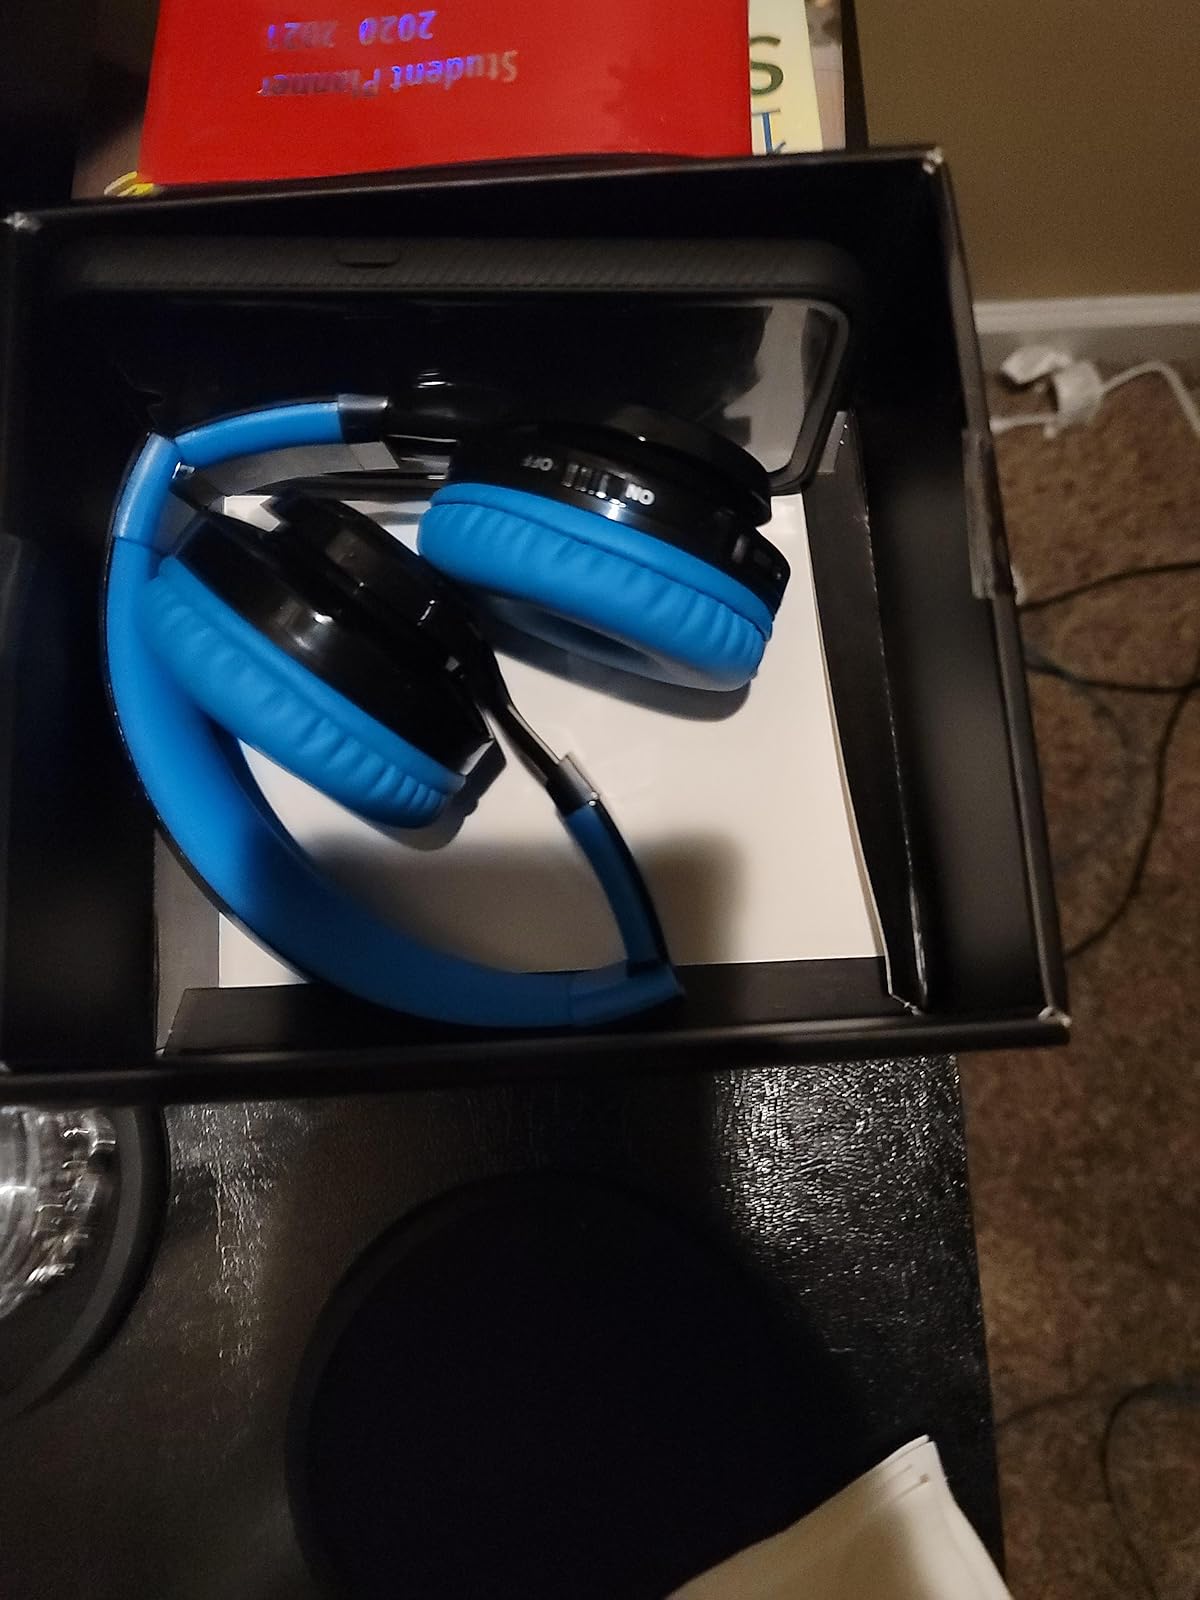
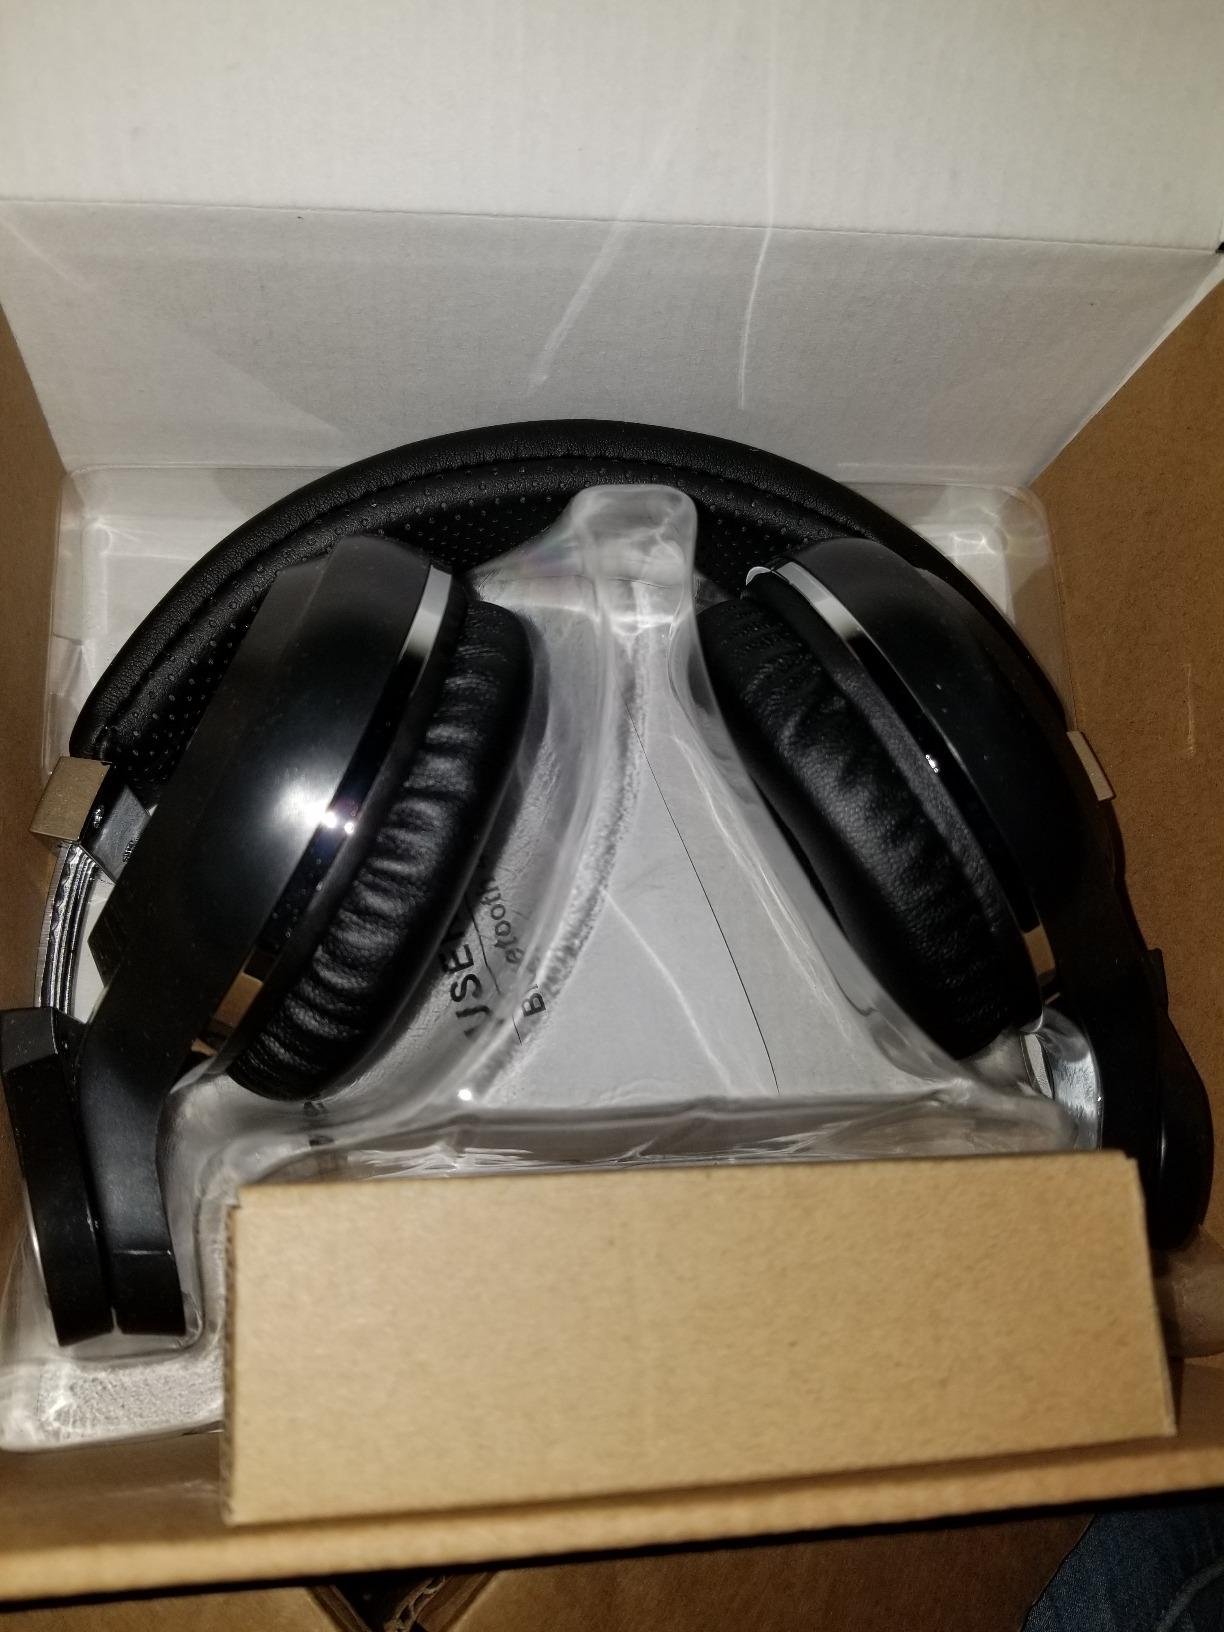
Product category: headphones
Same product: no